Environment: real
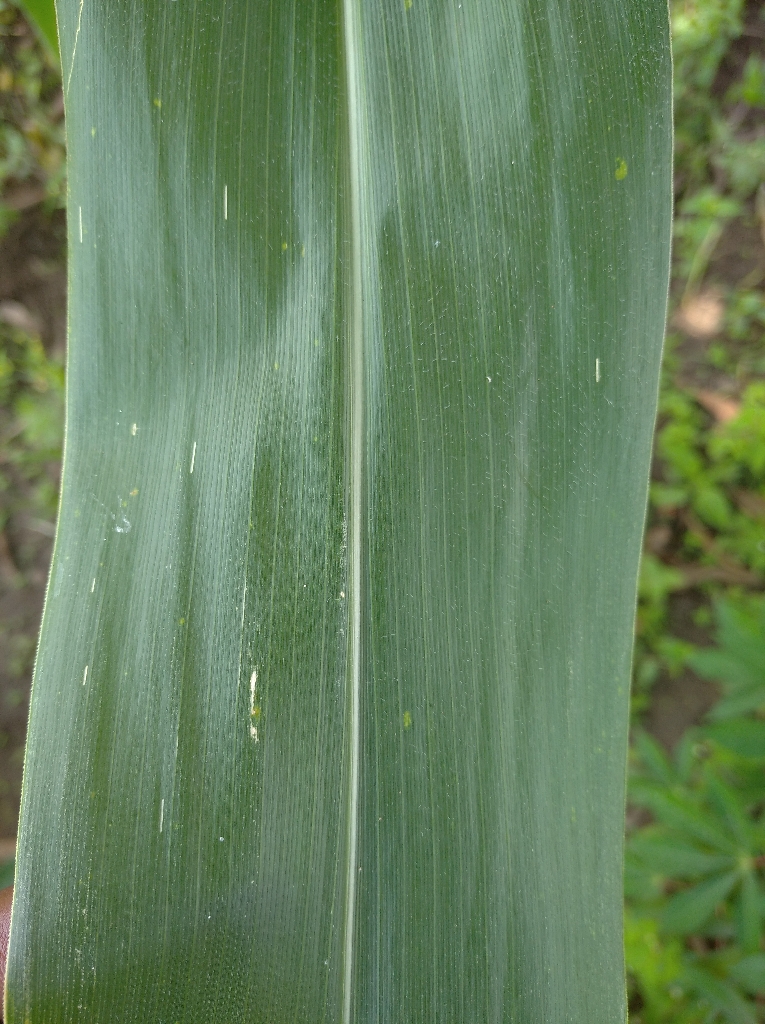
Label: healthy